List of diplomatic missions in Togo

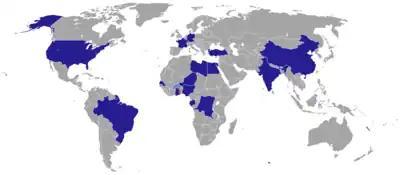
Diplomatic missions in Togo

This is a list of diplomatic missions in Togo. At present, there are 17 embassies/high commissions resident in Lomé, with several other countries accrediting ambassadors from neighboring countries.